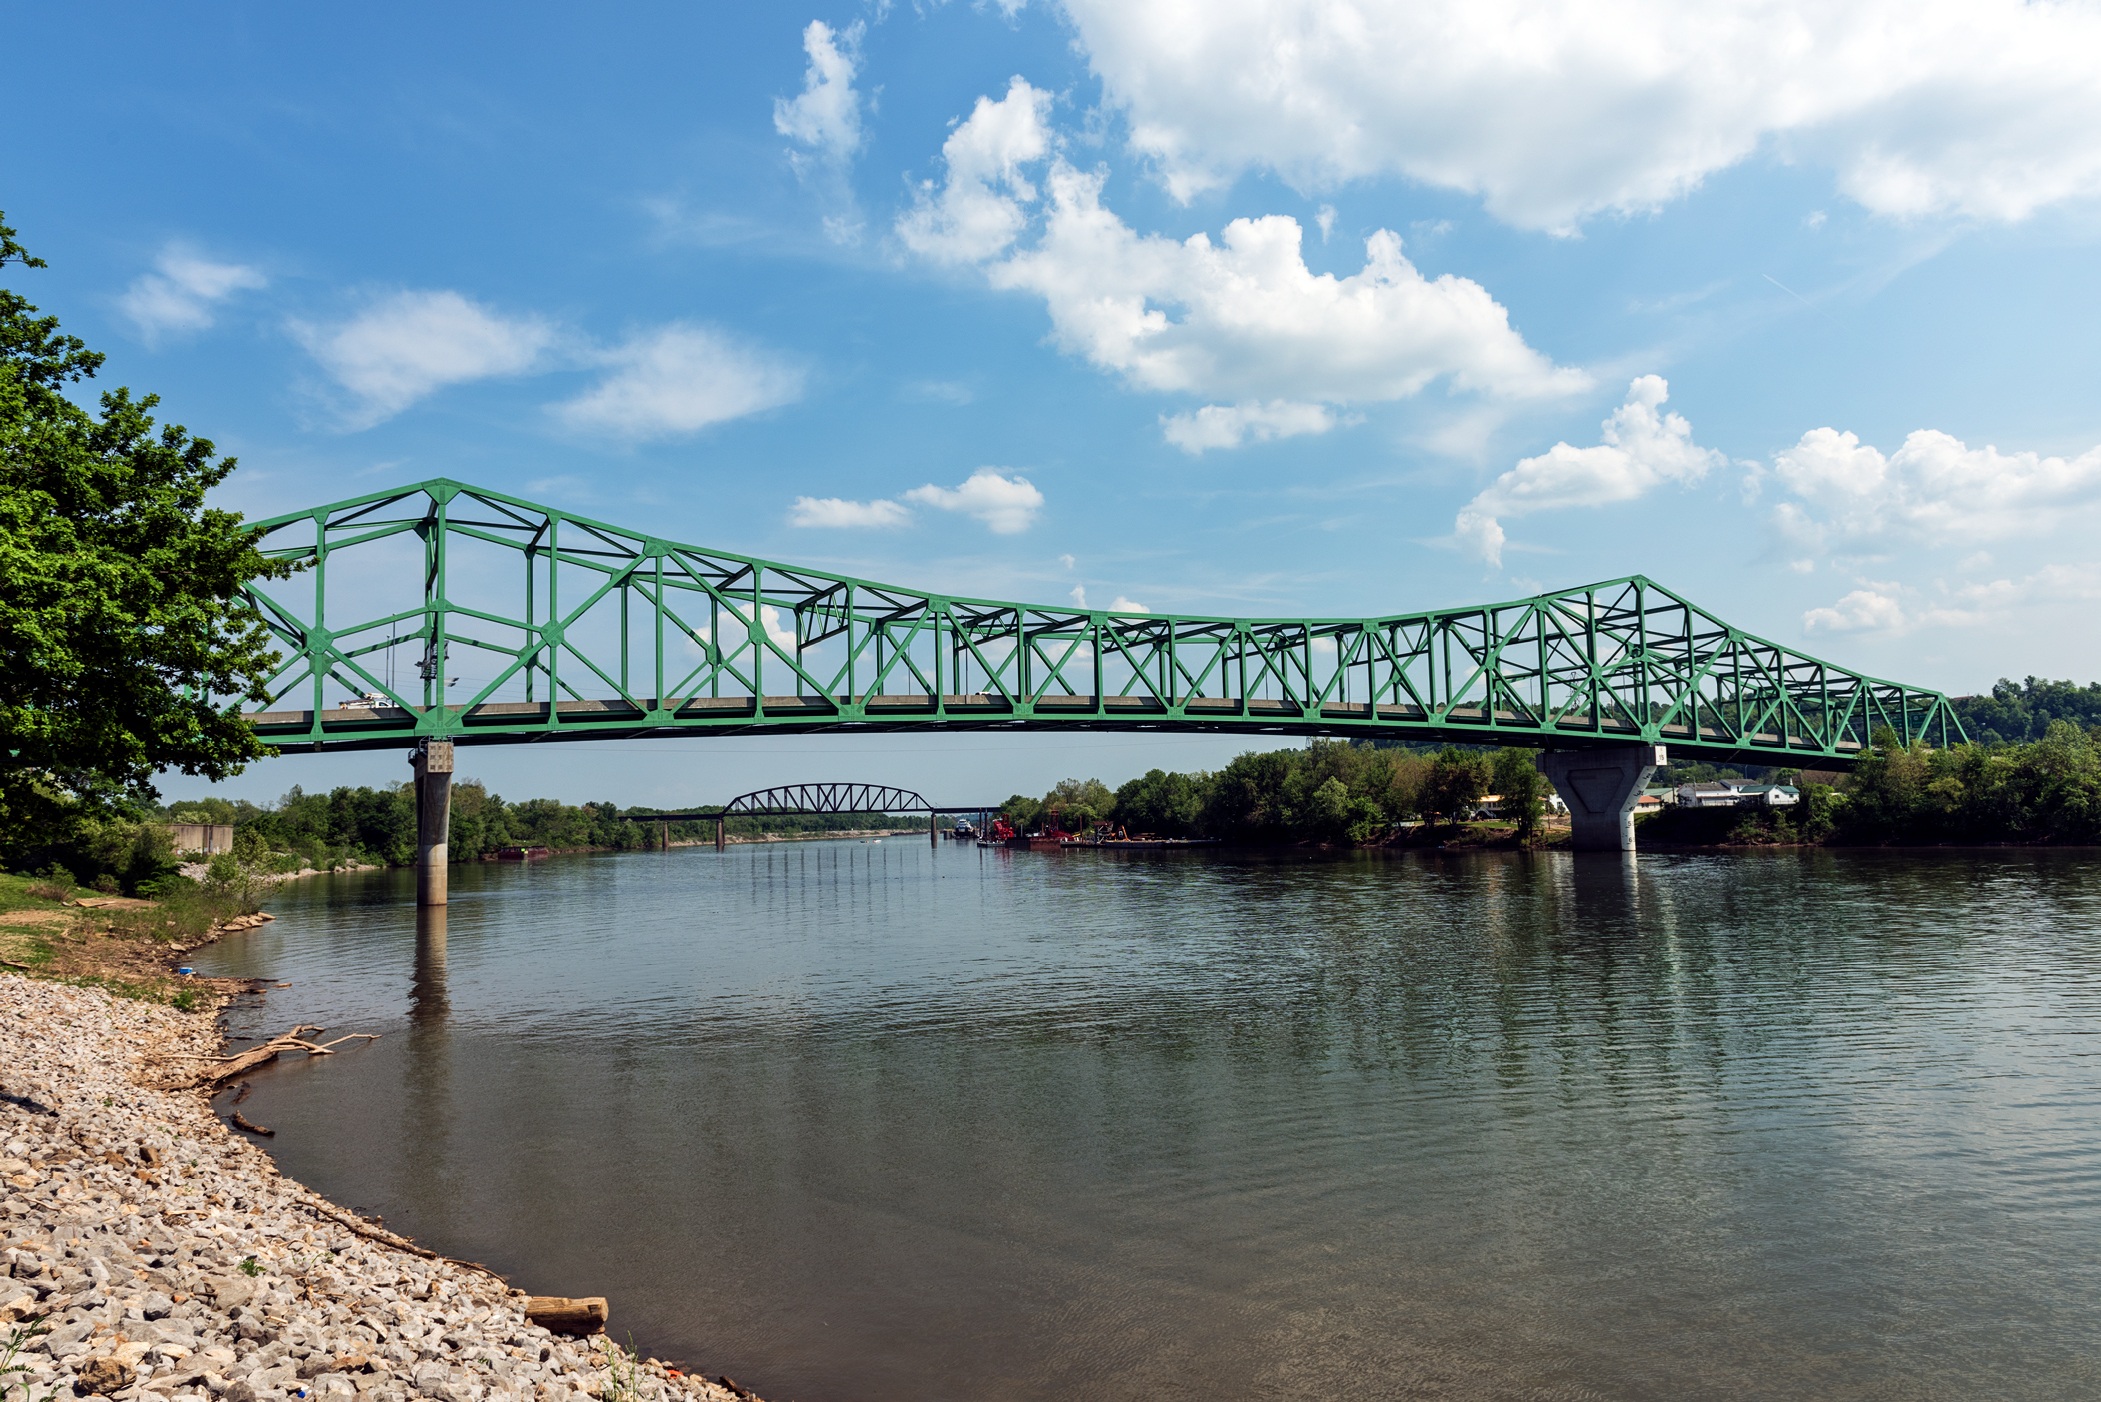
landscape, water, nature, architecture, sky, bridge, lake, river, reflection, landmark, reservoir, historic, waterway, outdoors, outside, clouds, riverbank, reflections, historical, arch bridge, west virginia, nonbuilding structure, point pleasant